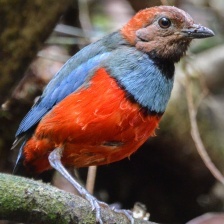
Species: RED BELLIED PITTA
Scientific name: PITTA ERYTHROGASTER